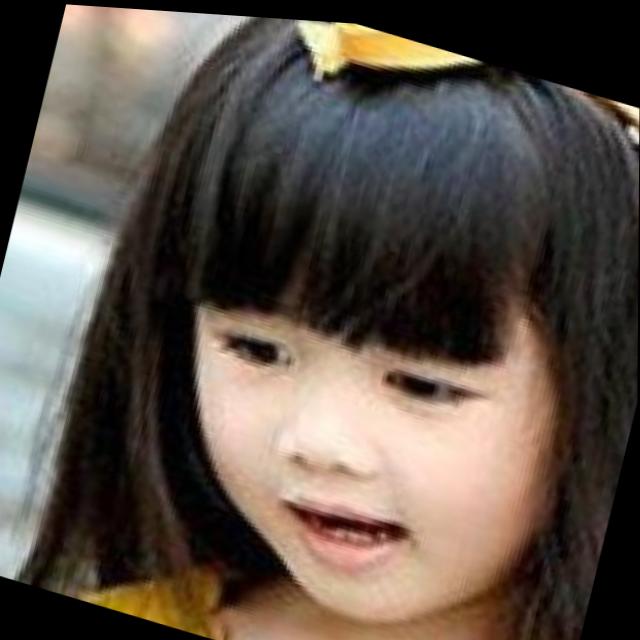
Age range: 0-12